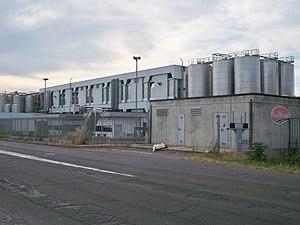
Galbani est un groupe italien de l'industrie agroalimentaire, chef de file du marché des « fromages méditerranéens » tels que la mozzarella, la ricotta, le mascarpone ou encore le gorgonzola, et filiale du groupe Français Lactalis.